Sahibzada Muhammad Ishaq Zaffar

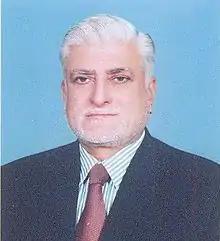
He was cherished by friends and equally by his political opponents for efficiently handling most complex situations for the government at the floor of the assembly and outside.

Ishaq Zaffar's cousin Sahibzada Irfan Danish also remained MLA from 1990 to 1991. Hafiz Muhammad Shafi cousin of Ishaq Zaffar is among the spiritual personalities of vicinity. Zaffar's sister professor Anwar Kausar was a famous educationist and poet of merit. Zaffar married twice, he had 7 sons and 6 daughters; among them some held prominent seats Nargis Zaffar his daughter remained member of Punjab Assembly Pakistan from 2008 to 2013.Ashfaq Zaffar his son is senior vice president of PPP AJK and head of prime minister implementation committee(2012-2016).